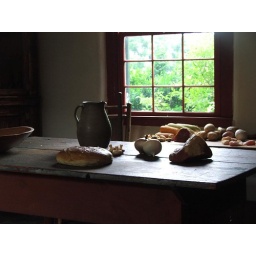
at My old Kentucky home if you look in a window you can see a kitchen!